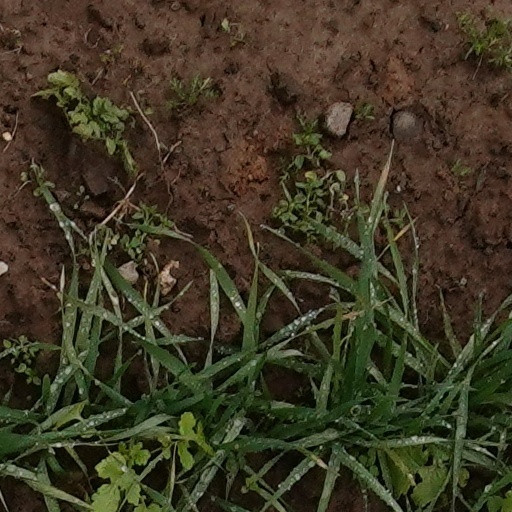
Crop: wheat